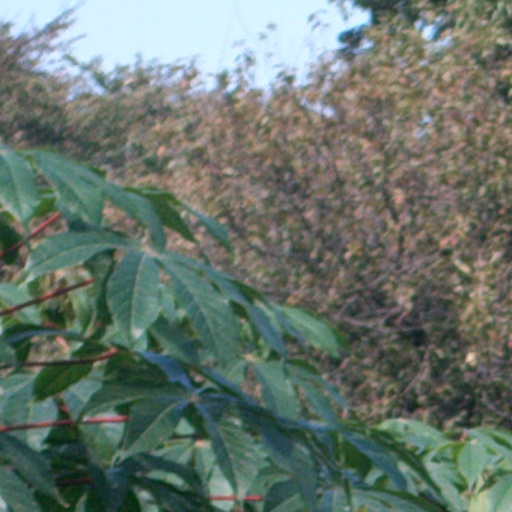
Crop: cassava